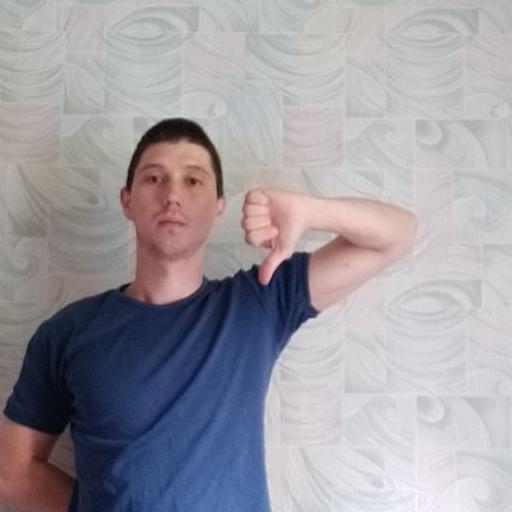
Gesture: dislike